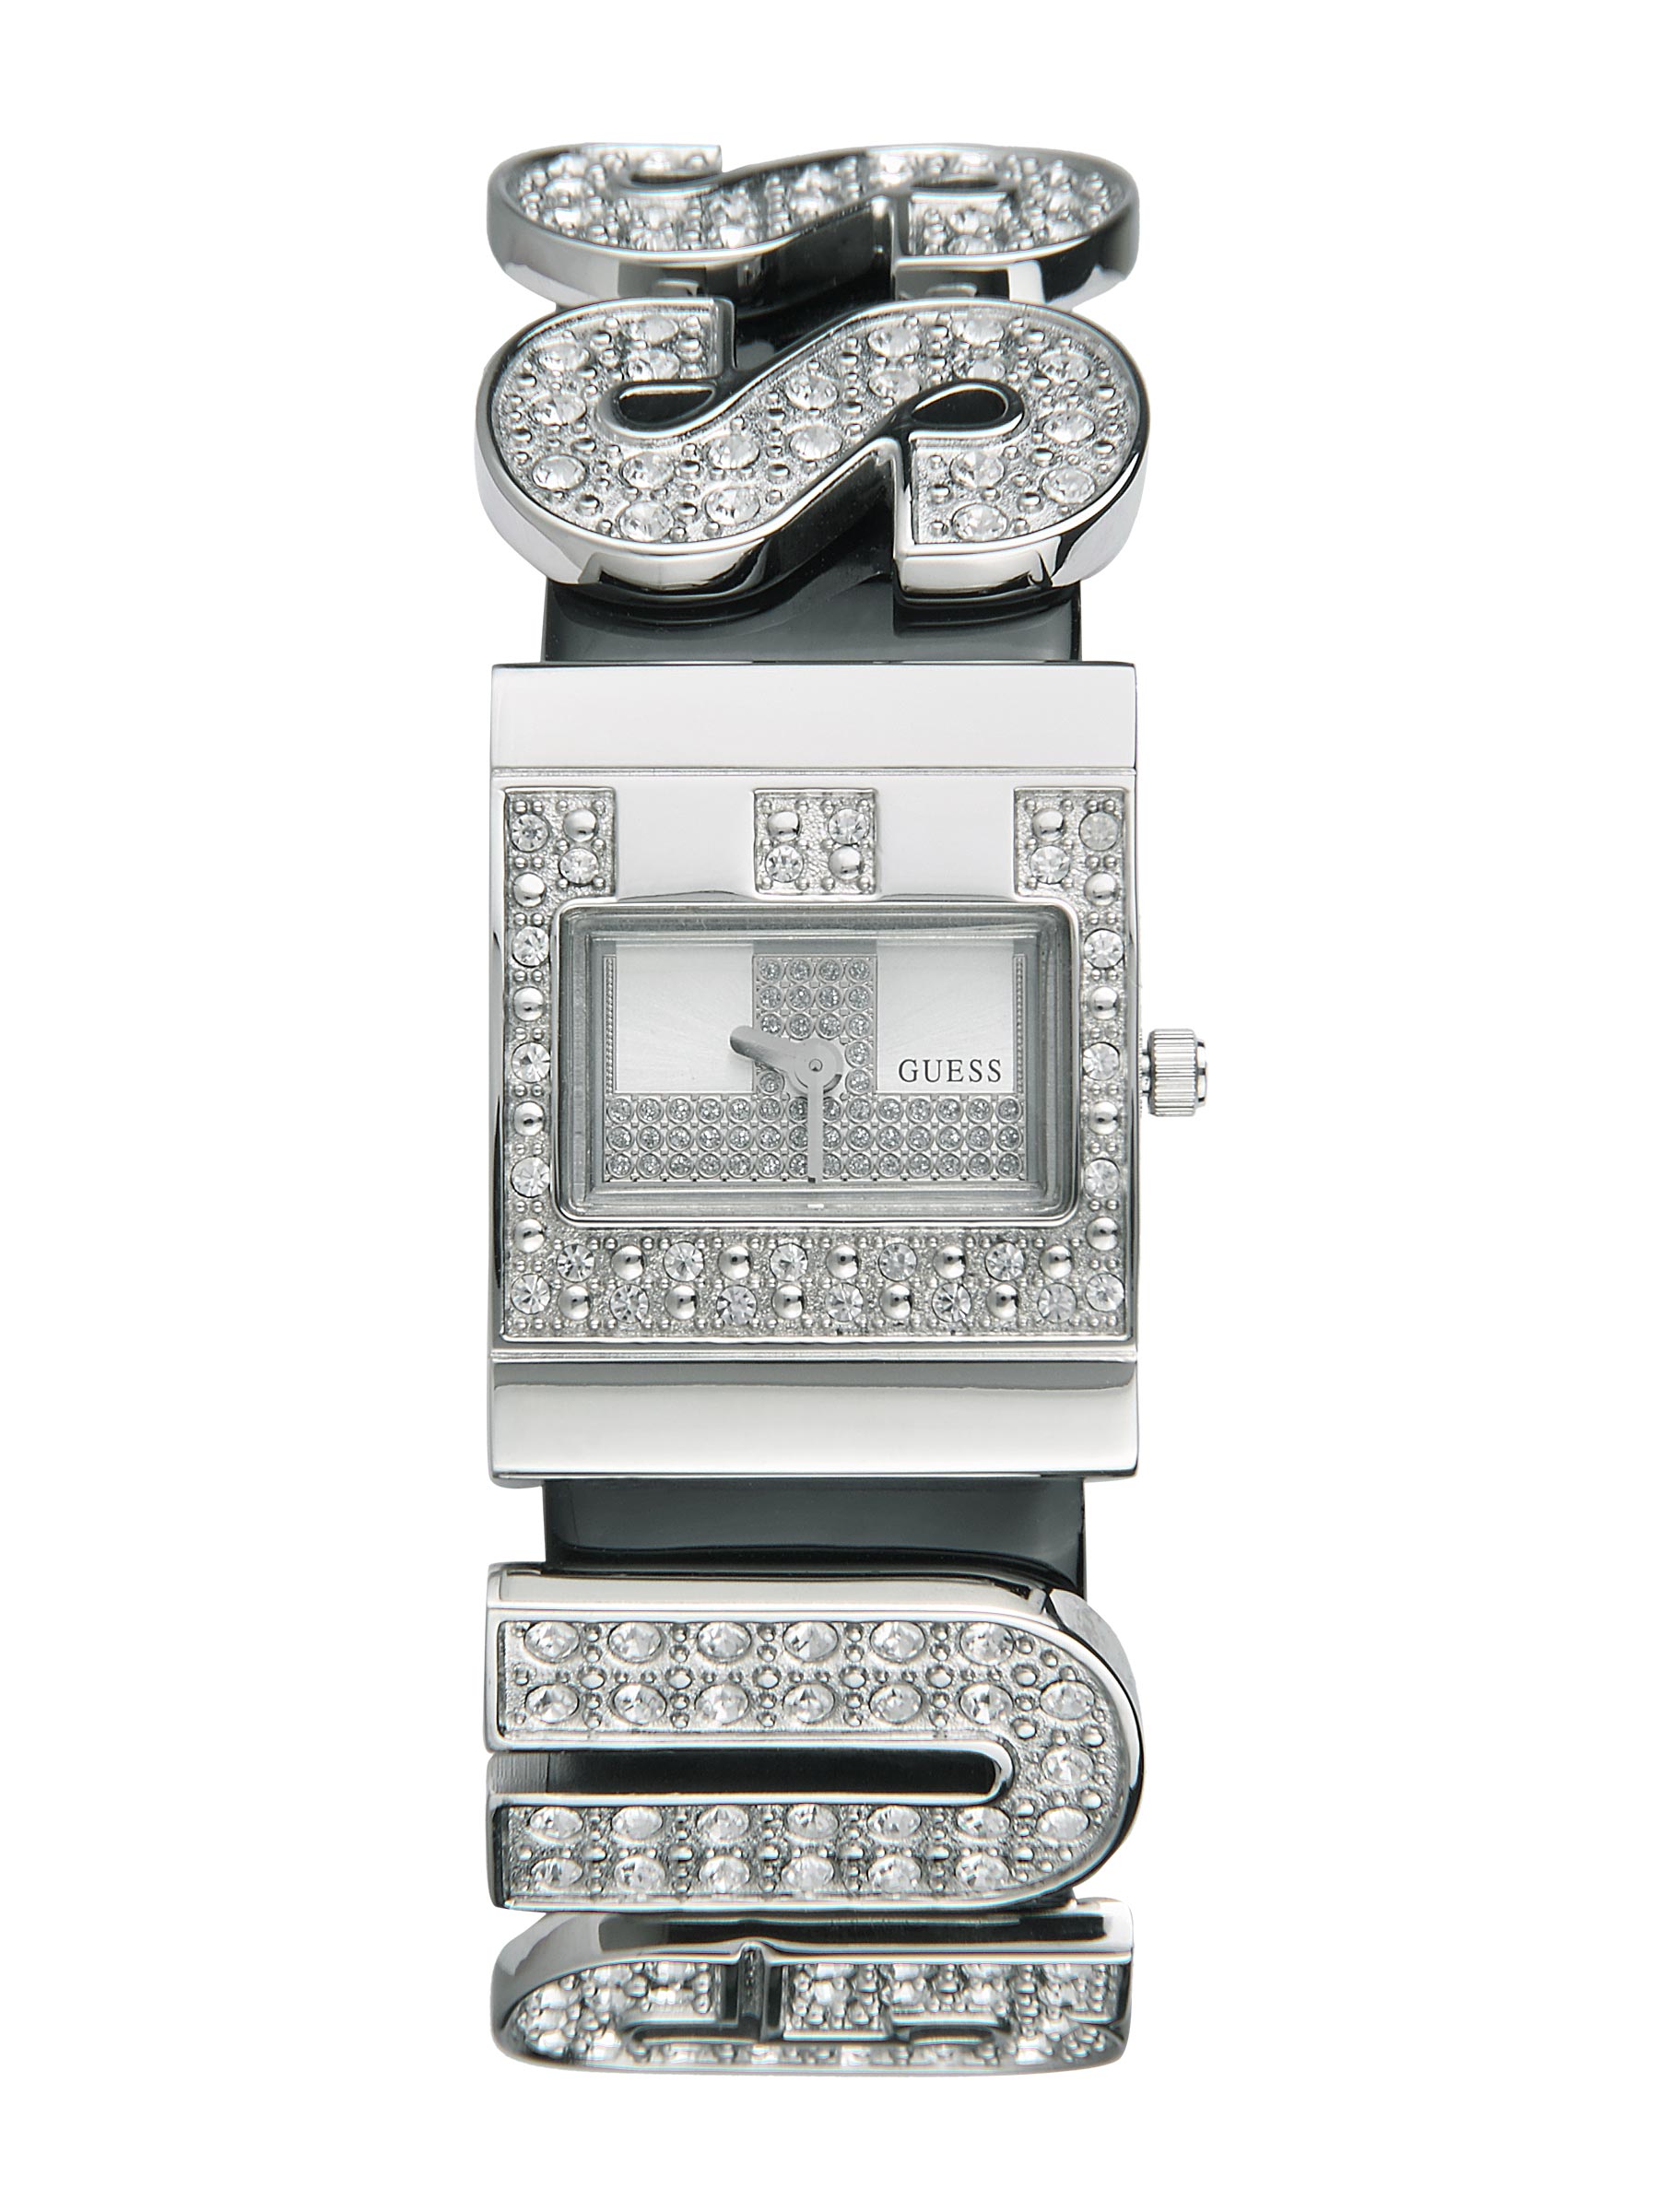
Guess Women Logo Glam Silver Watch
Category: Accessories / Watches / Watches
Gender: Women
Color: Silver
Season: Winter 2016
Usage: Casual